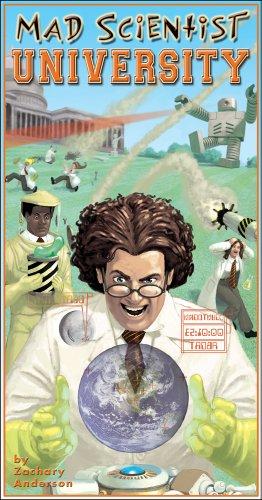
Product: Mad Scientist University
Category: Toys & Games | Games & Accessories | Board Games
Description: Mad Scientis University is suitable for 3 to 7 players.
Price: $18.48
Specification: ProductDimensions:7x3.7x0.8inches|ItemWeight:9.9ounces|ShippingWeight:2.2pounds(Viewshippingratesandpolicies)|ASIN:158978099X|Itemmodelnumber:1310|Manufacturerrecommendedage:12yearsandup